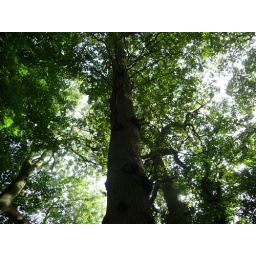
Reaching right up to the sky - tall tree in the grove